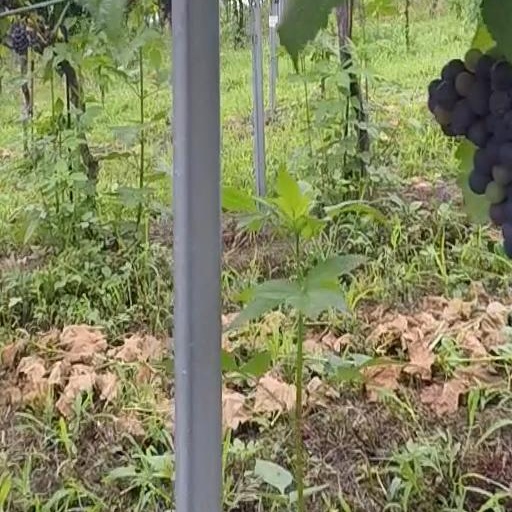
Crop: grape